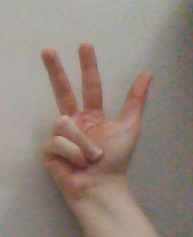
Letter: al